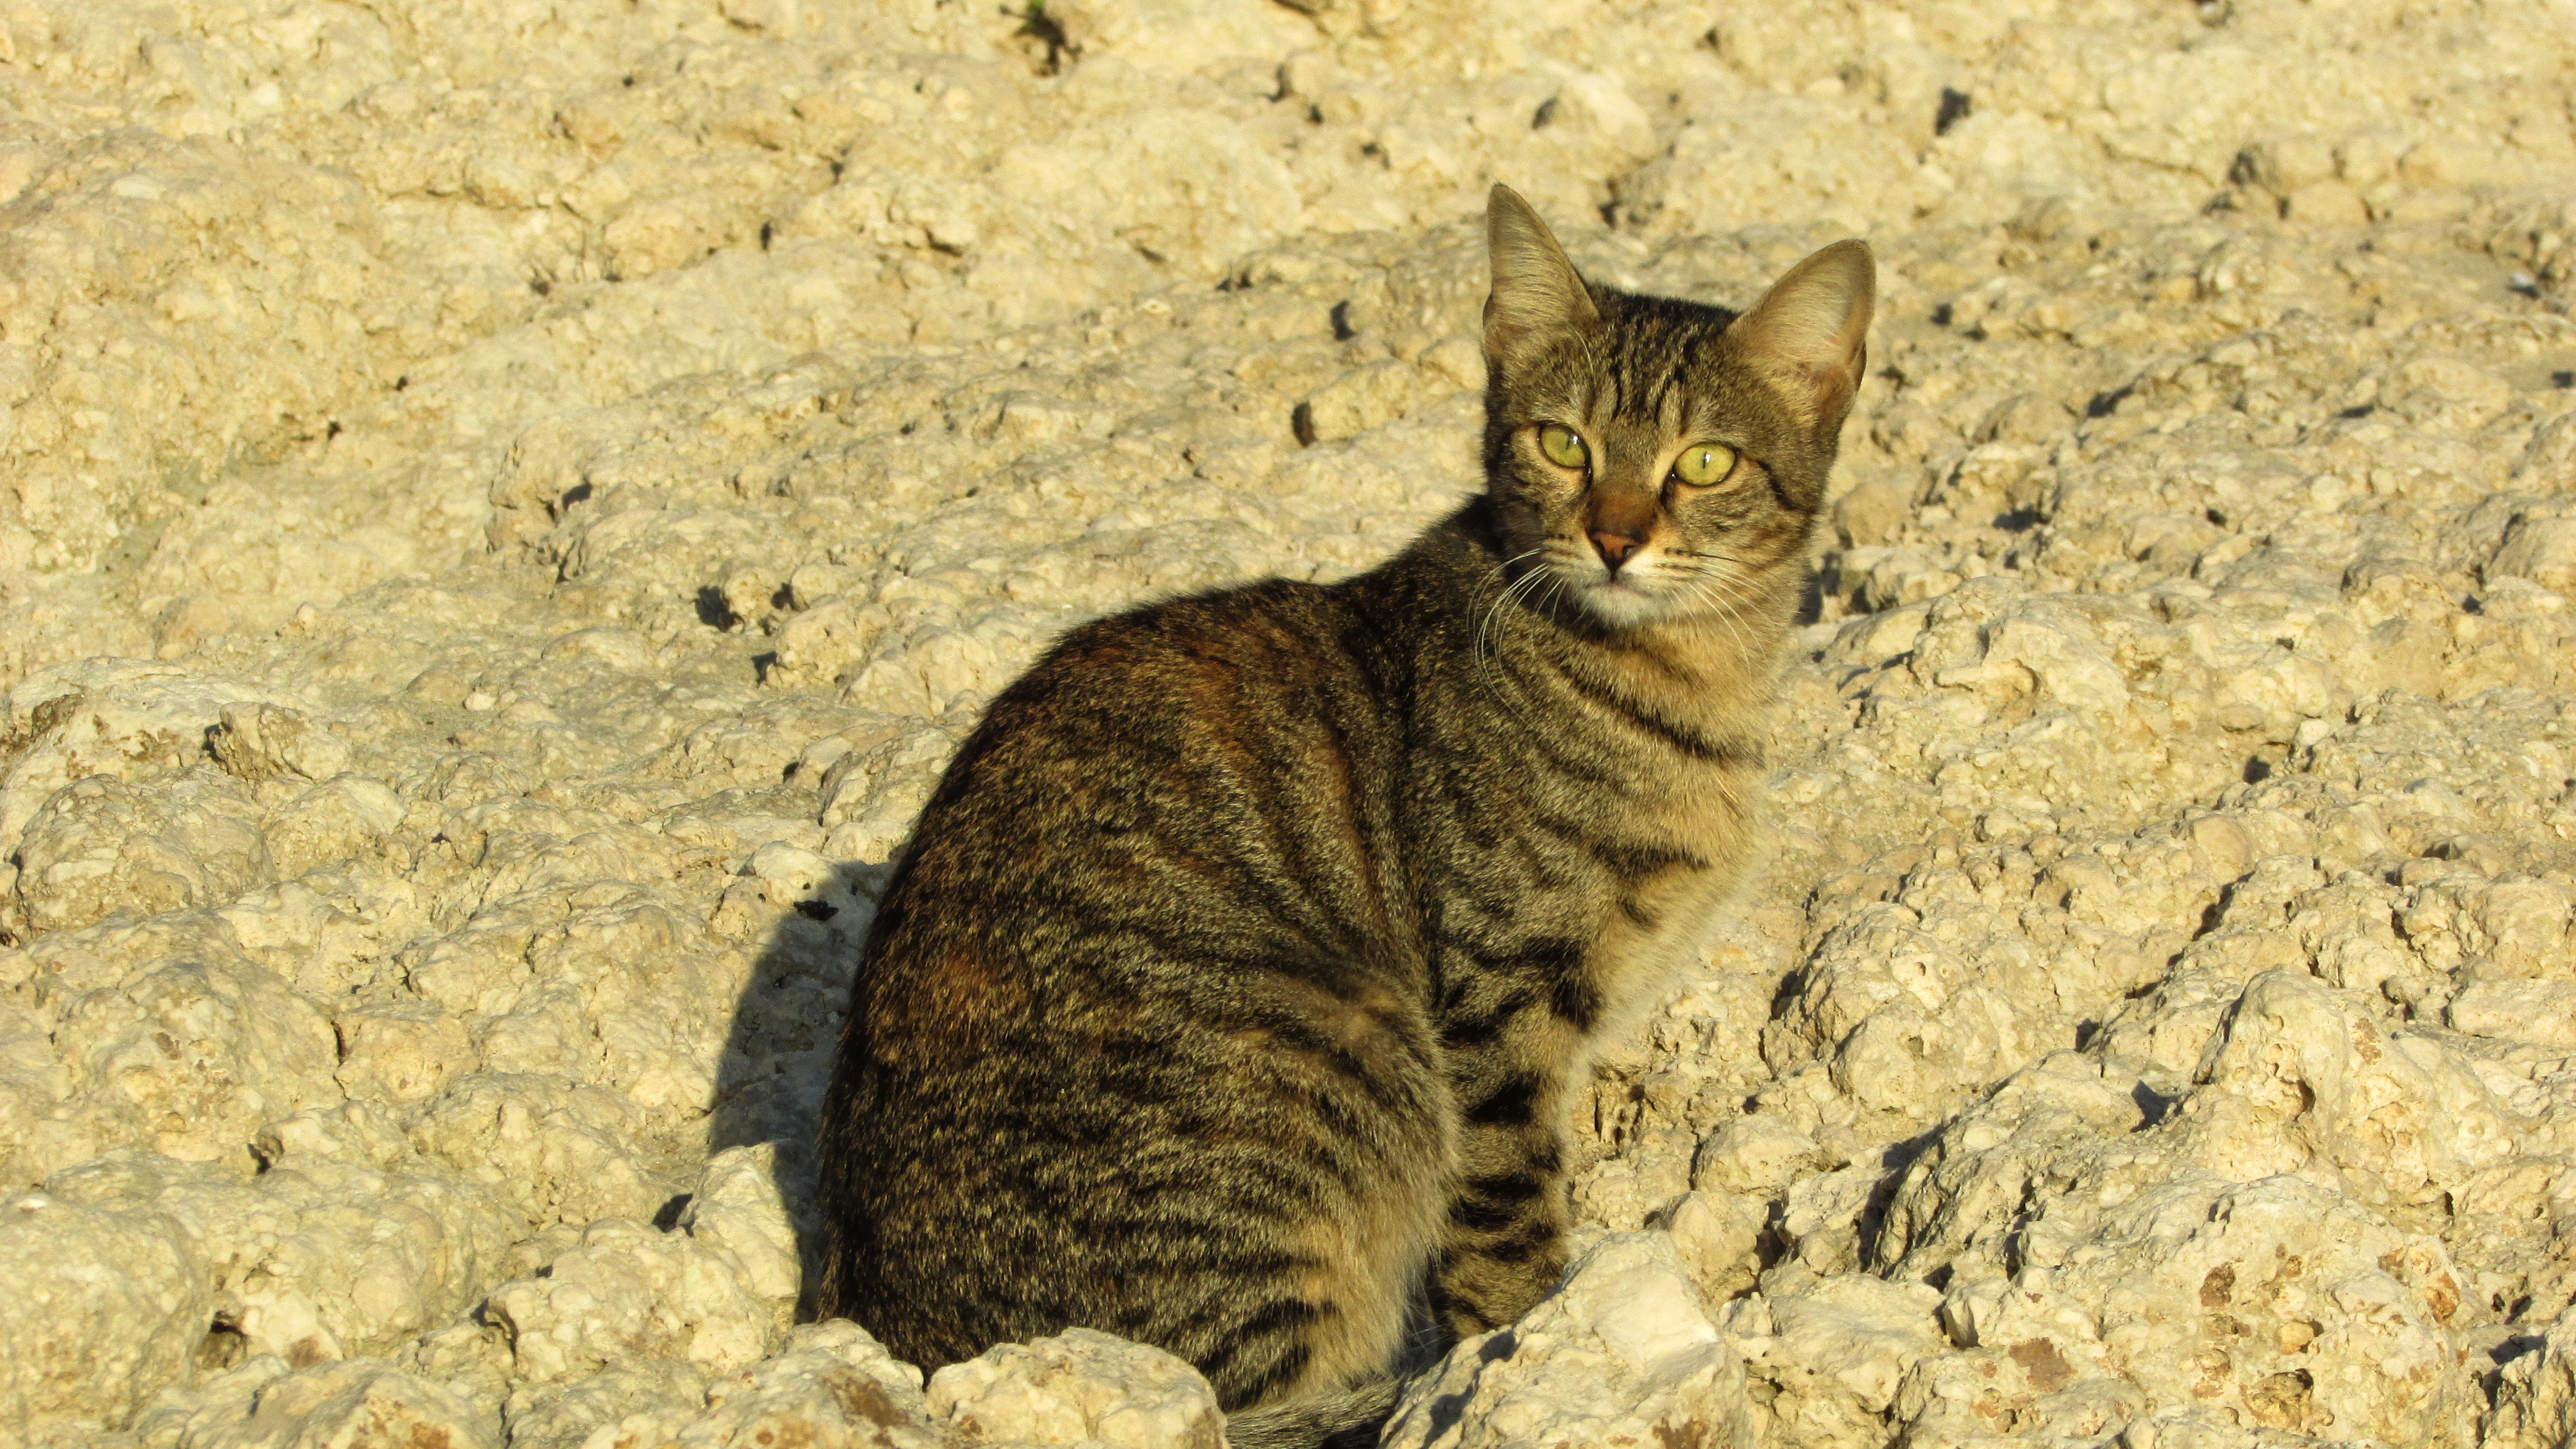
beach, outdoor, animal, cute, looking, wildlife, young, kitten, cat, mammal, fauna, whiskers, homeless, savannah, vertebrate, adorable, stray, curious, alert, bobcat, european shorthair, wild cat, small to medium sized cats, cat like mammal, domestic short haired cat, pixie bob, rusty spotted cat, ocicat